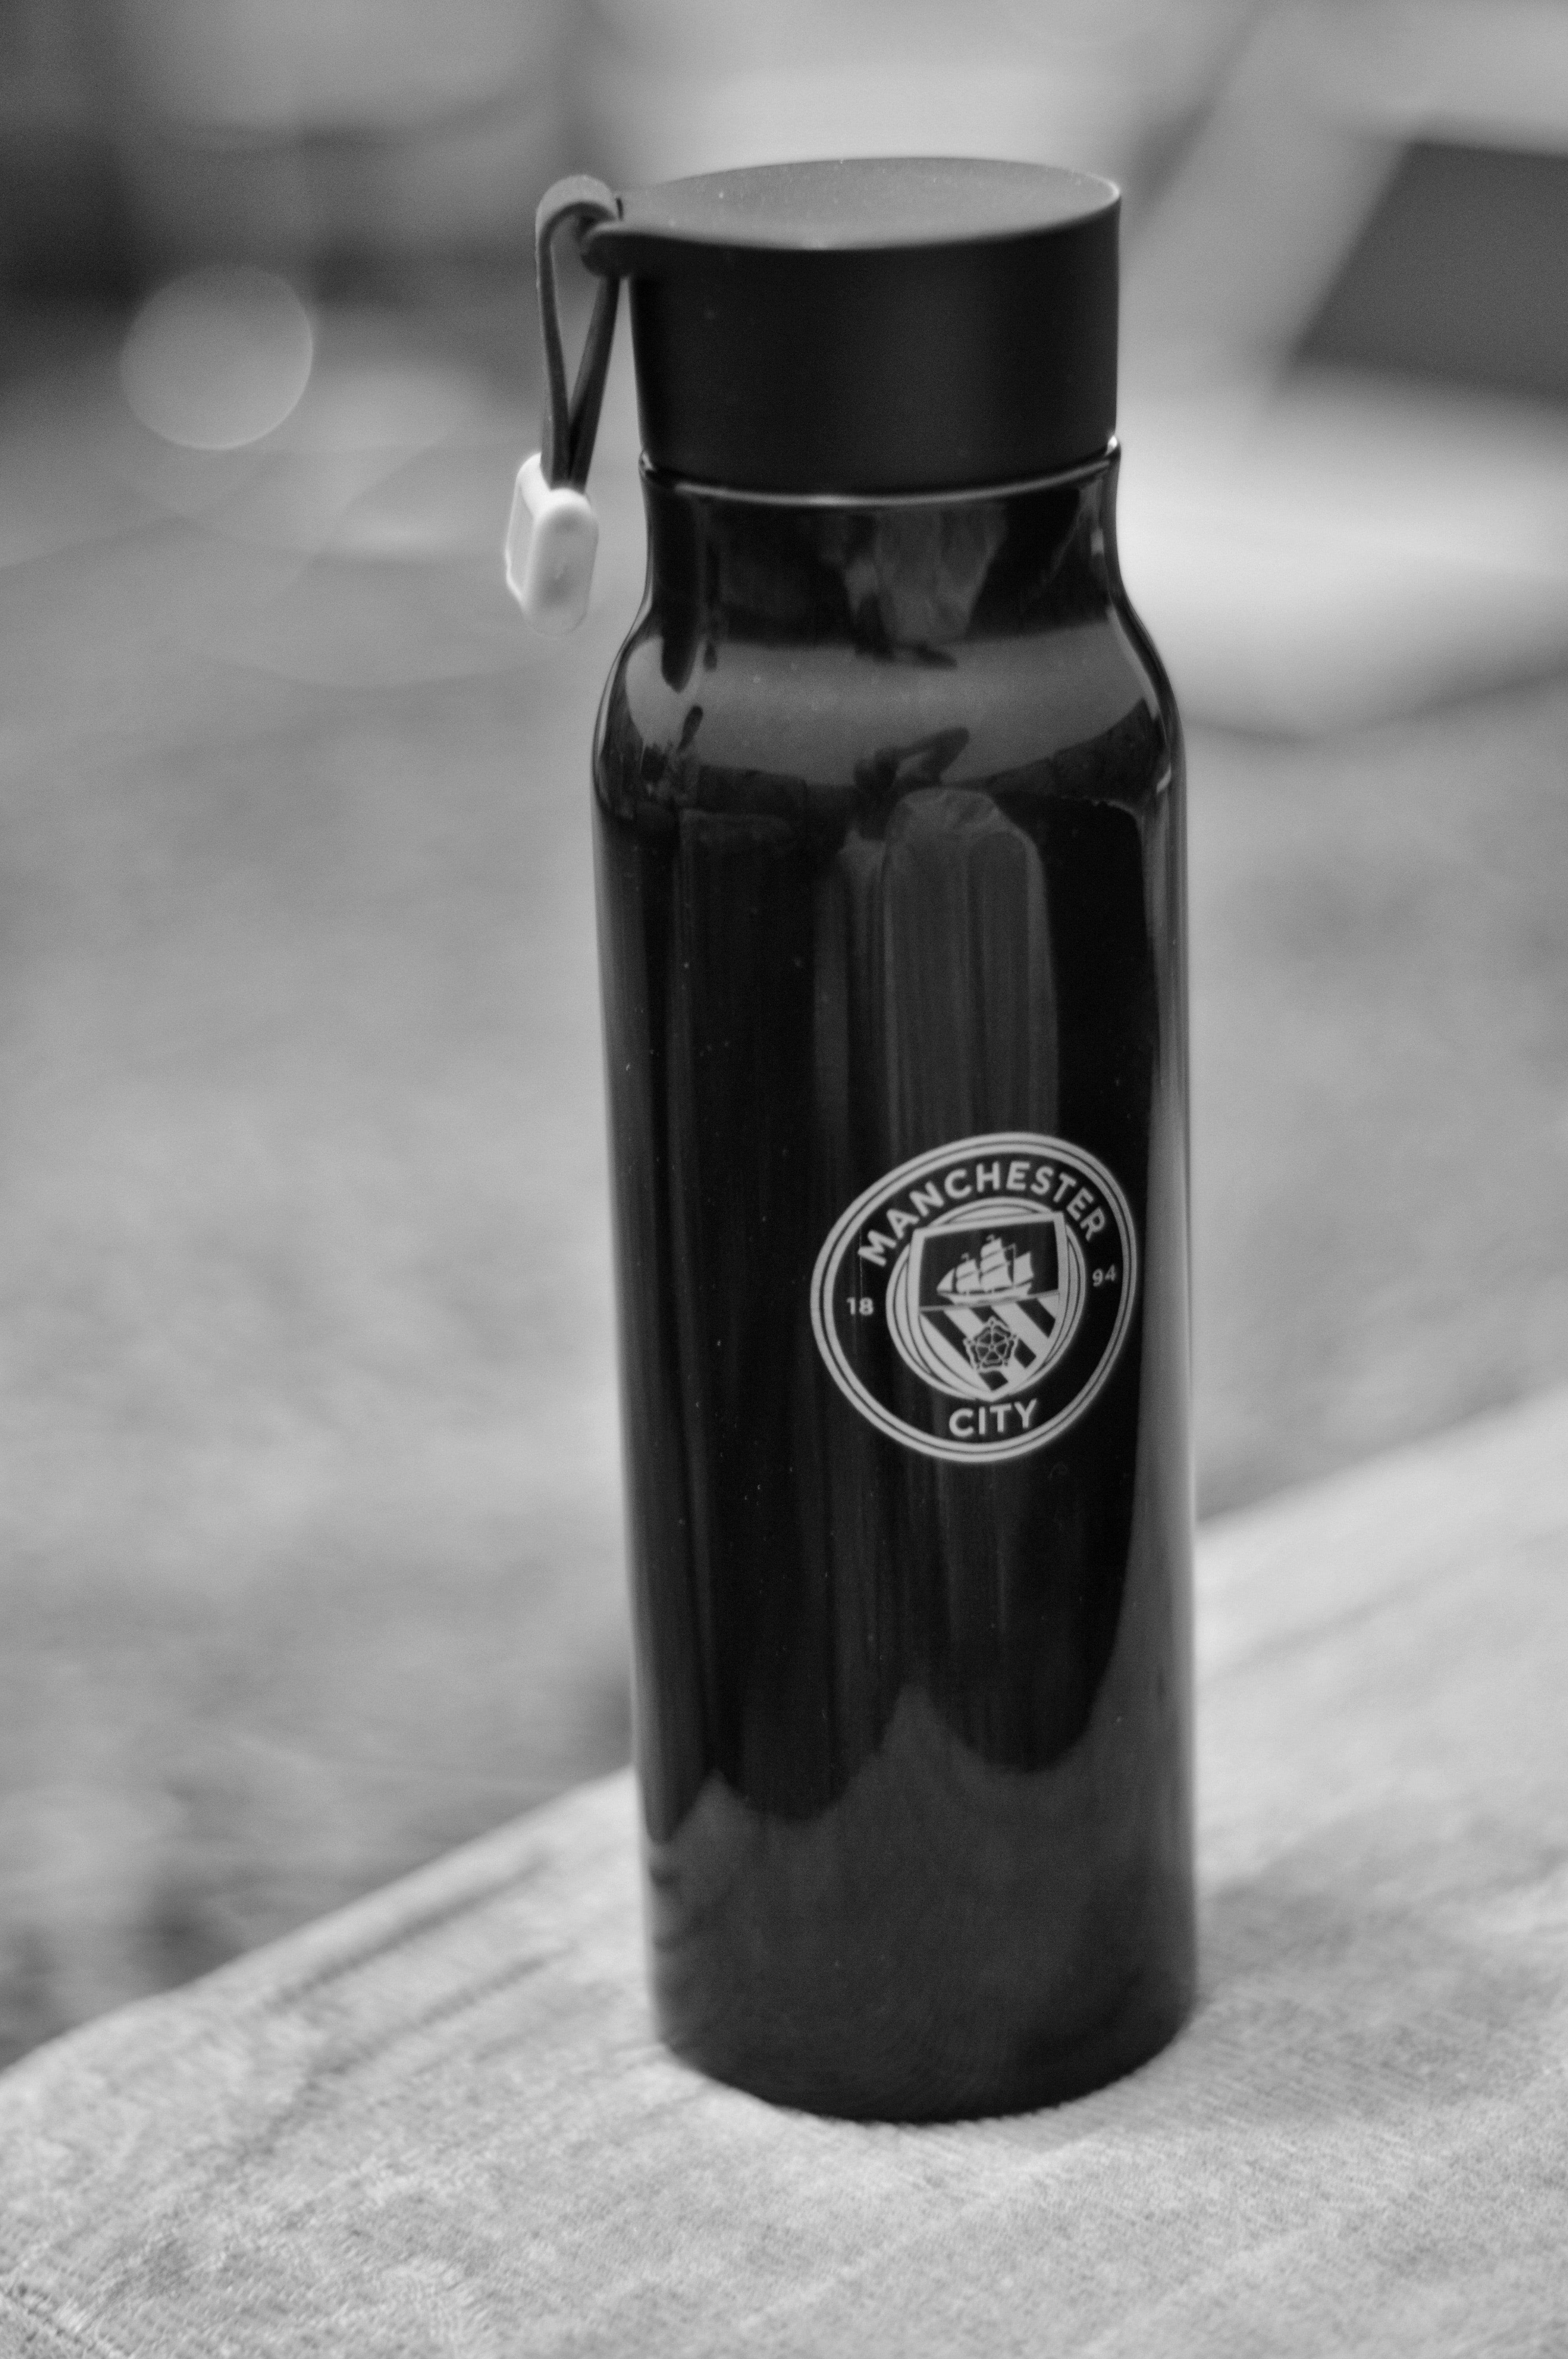
black, bottle, drinkware, black and white